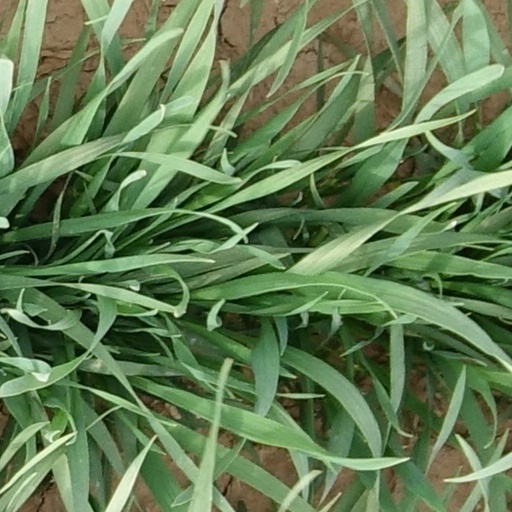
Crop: wheat